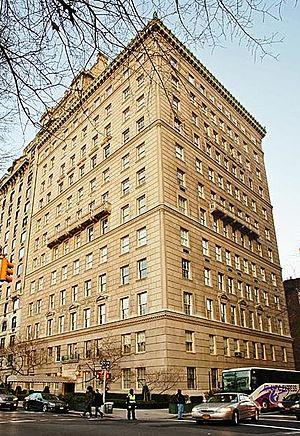
Louise Crane, née en 1913 et morte en 1997, est une philanthrope américaine. Elle était l'amie des plus grandes figures littéraires de la ville de New York, notamment Tennessee Williams et Marianne Moore et la compagne de la femme politique républicaine espagnole Victoria Kent.